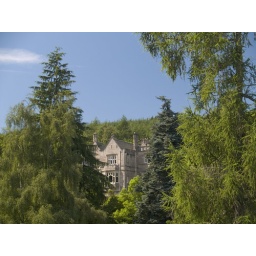
This shot was taken of a nearby manor house at the far side of the Kildrummy castle ruin in Scotland.